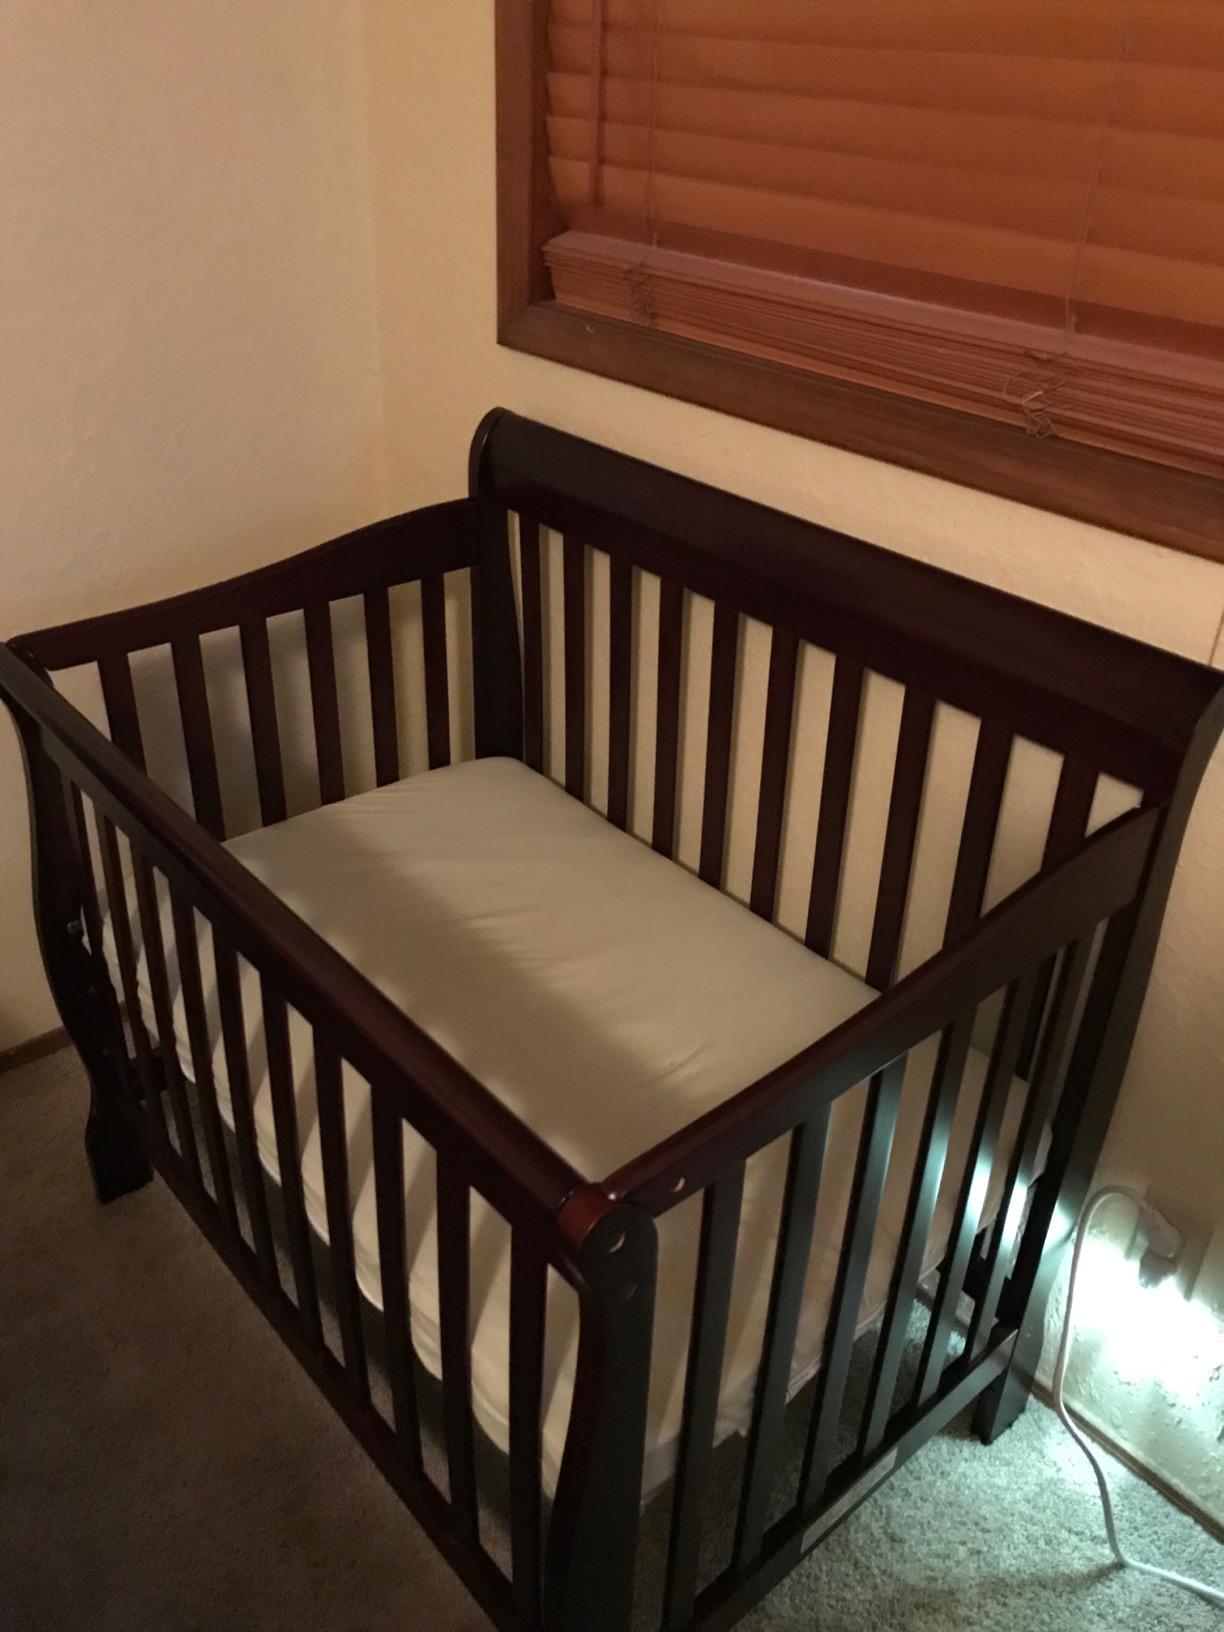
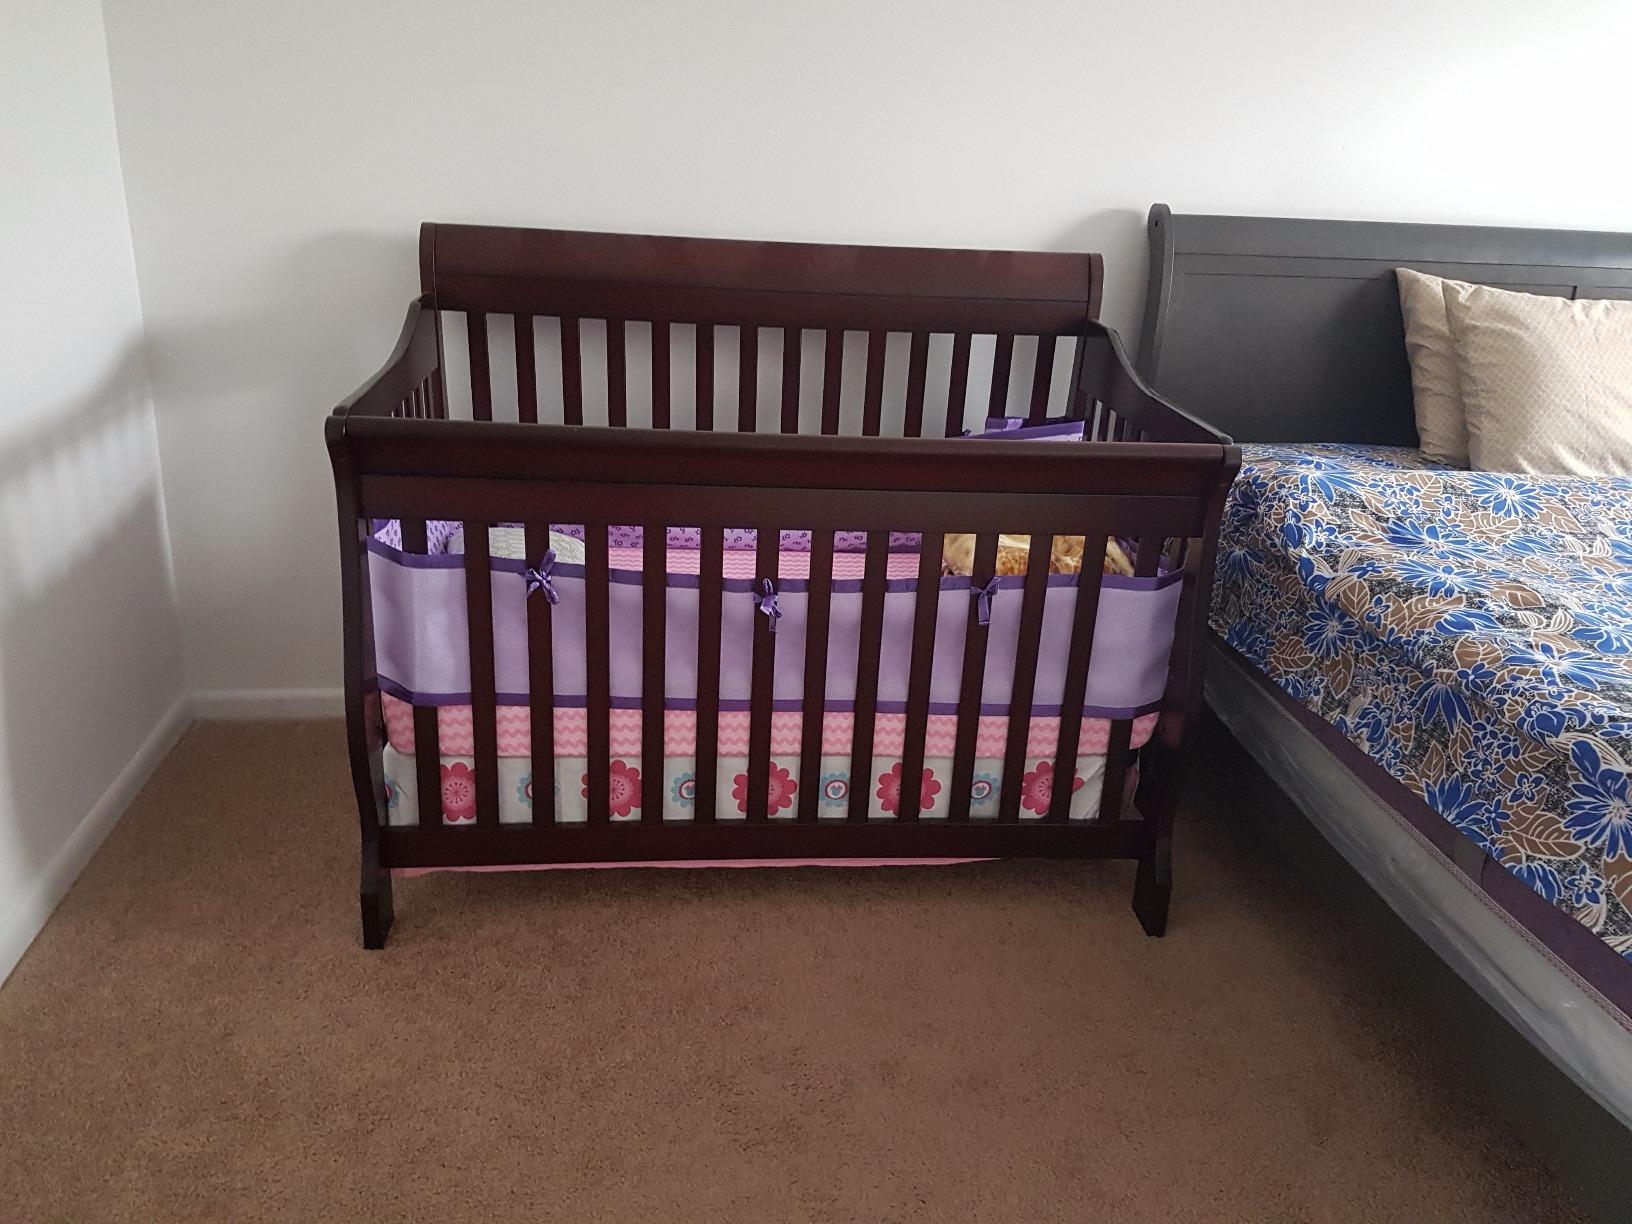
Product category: products_crib
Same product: yes